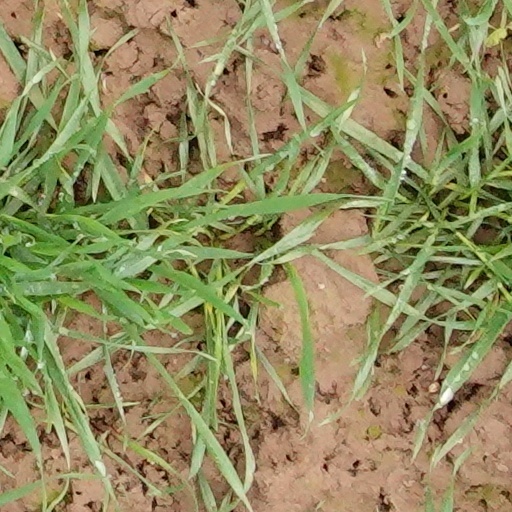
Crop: wheat